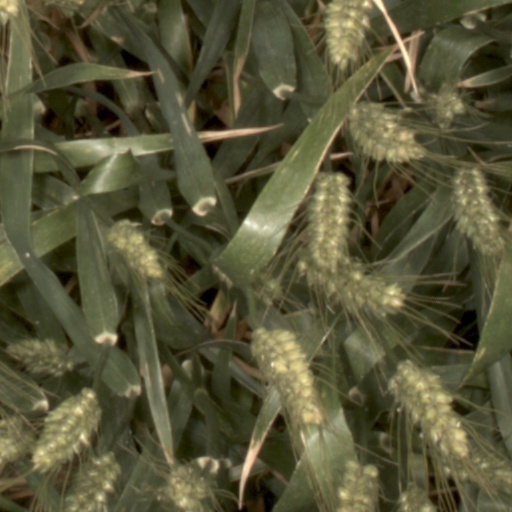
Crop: wheat